Behind You

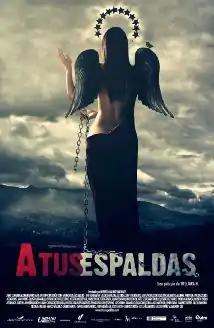
Film poster

Behind You is a 2011 Ecuadorian drama film written and directed by Tito Jara.